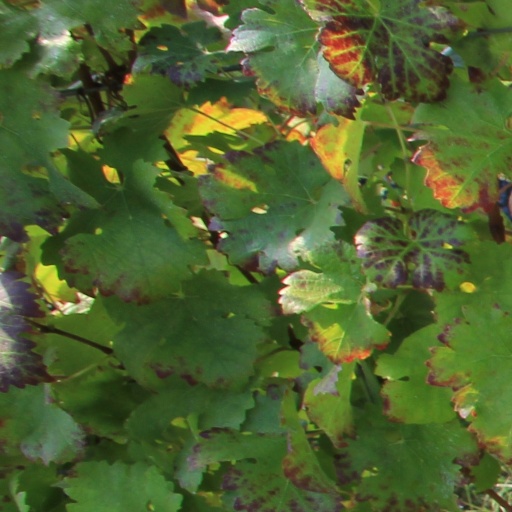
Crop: grape